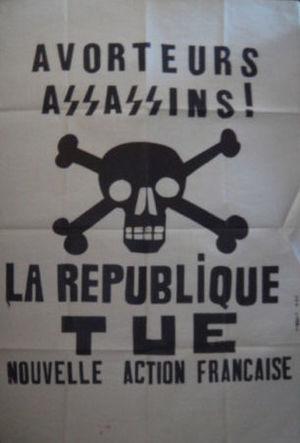
Affiche de la Nouvelle Action française
L'Action française est une école de pensée et un mouvement politique nationaliste et royaliste d'extrême droite, soutien de la maison d'Orléans, qui s’est principalement développé dans la première moitié du XXᵉ siècle en France.